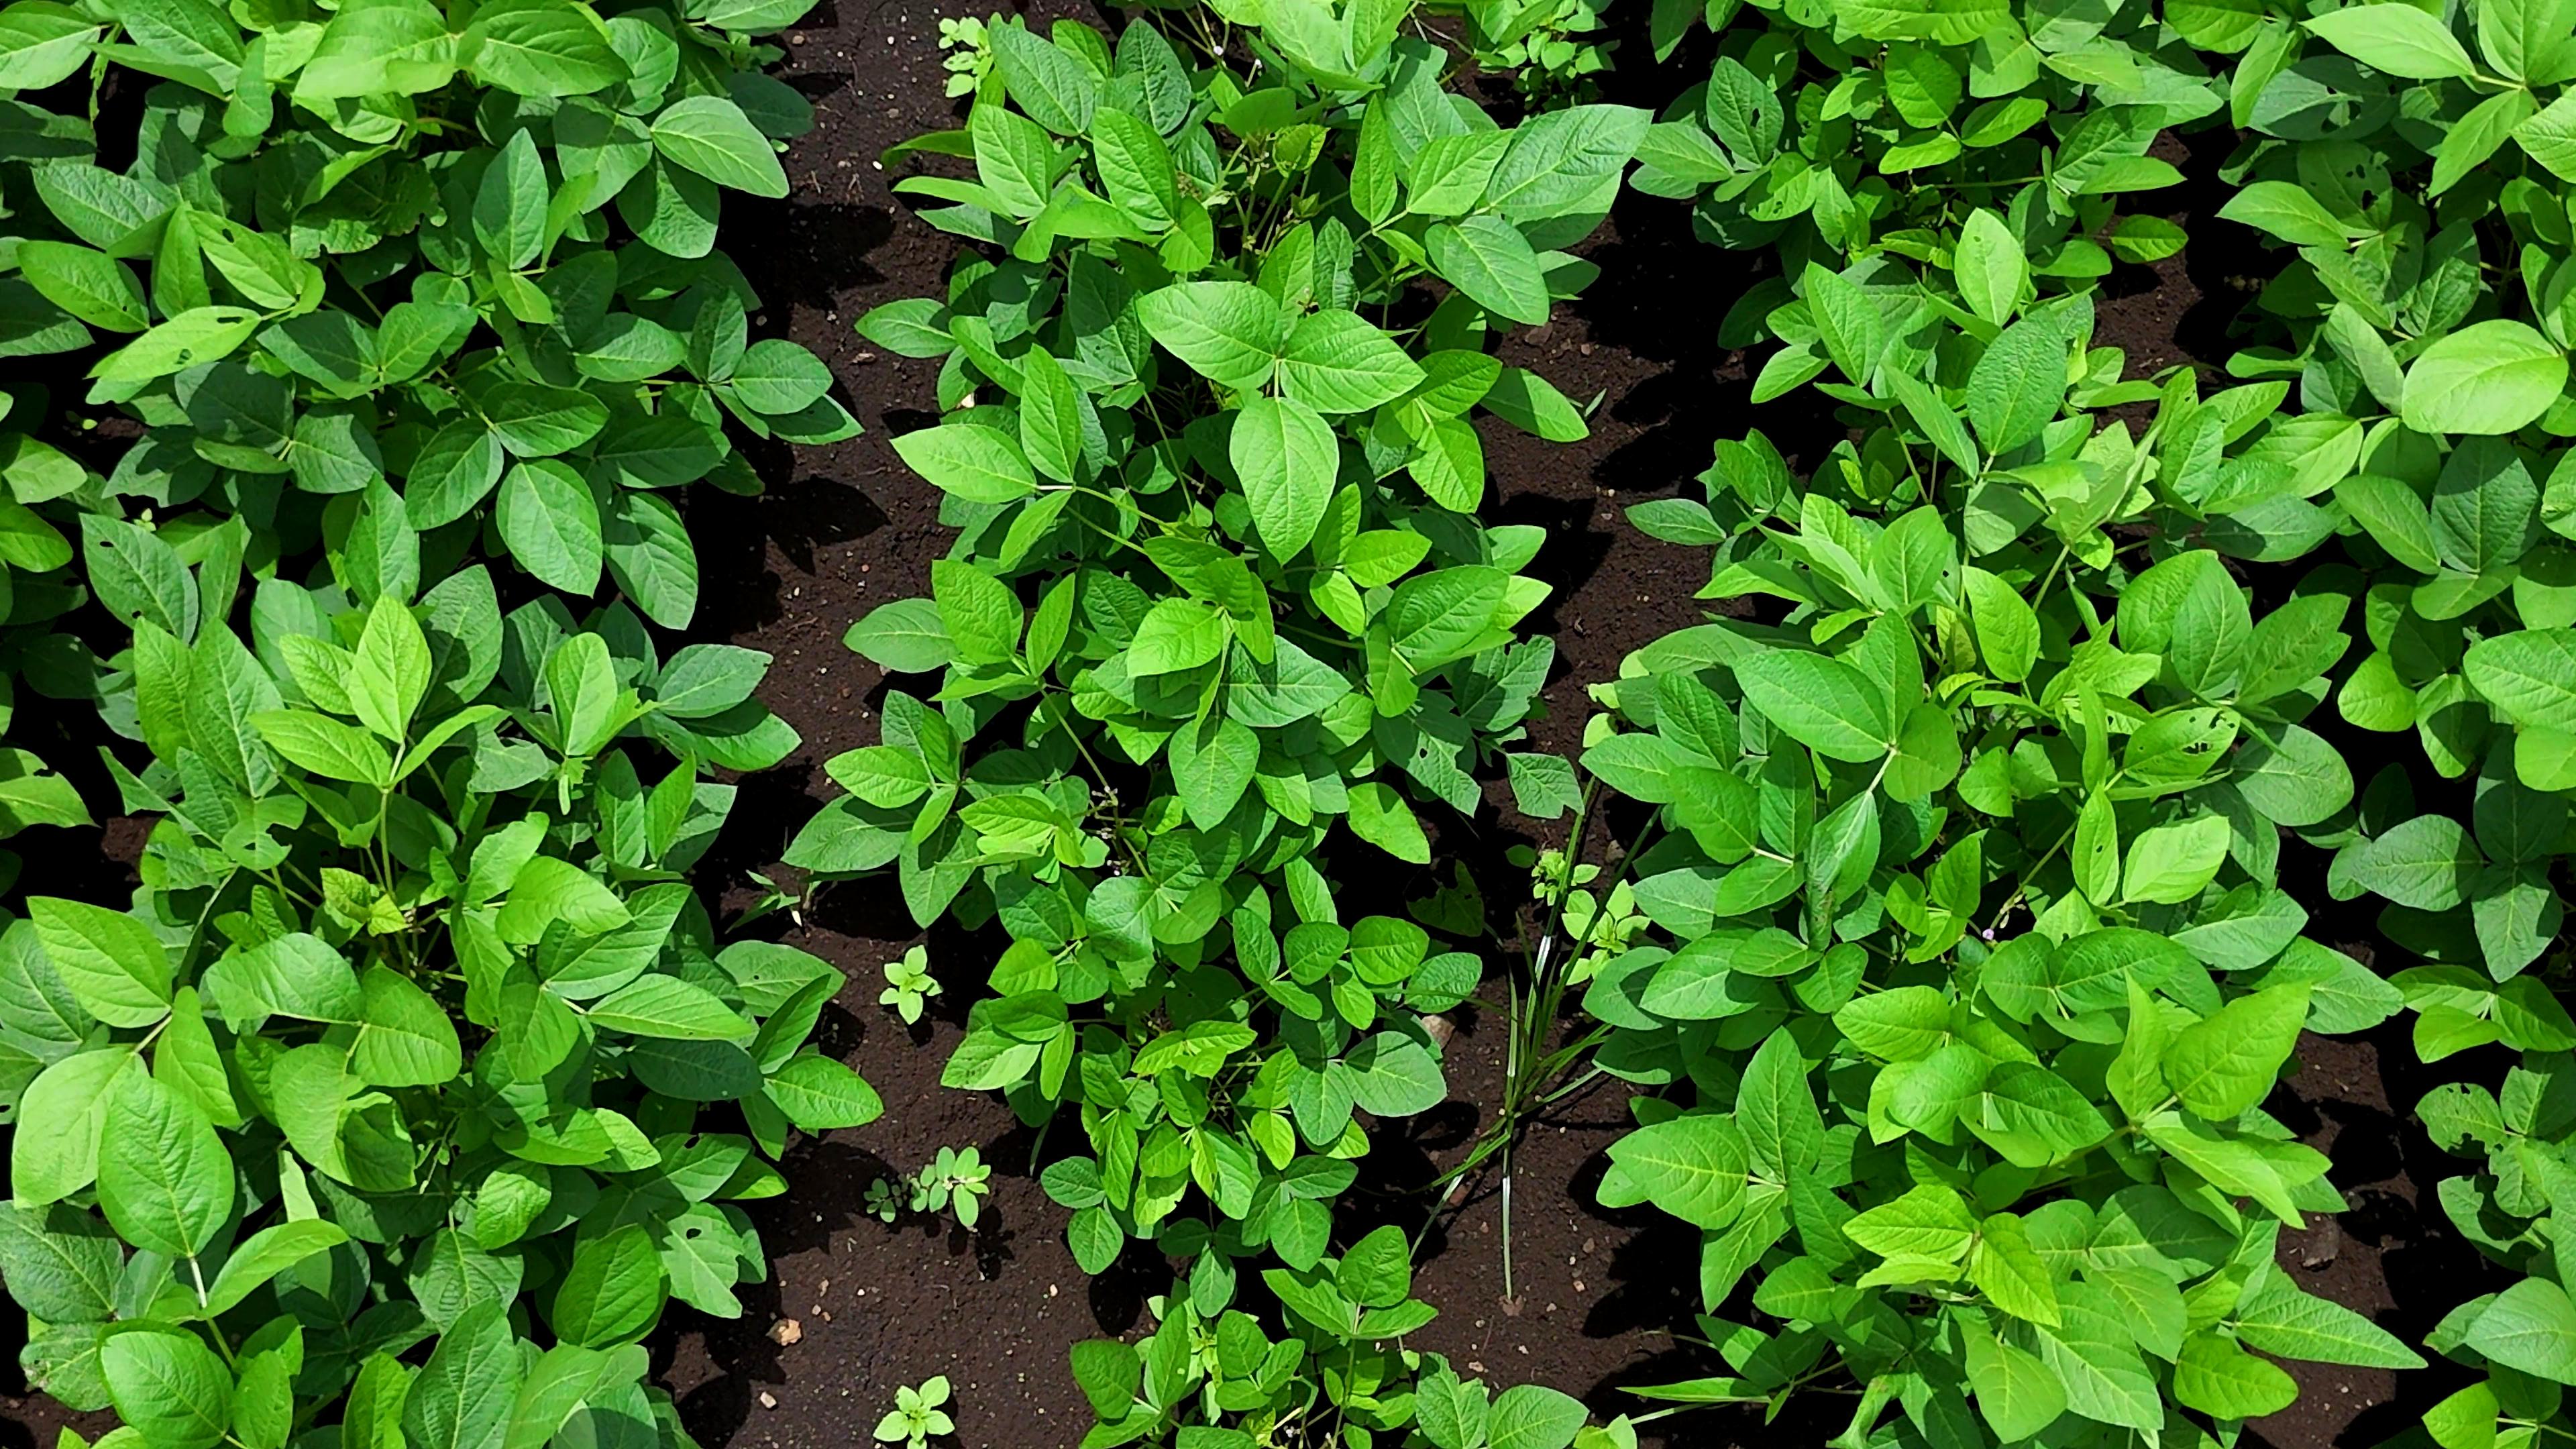
Label: Healthy